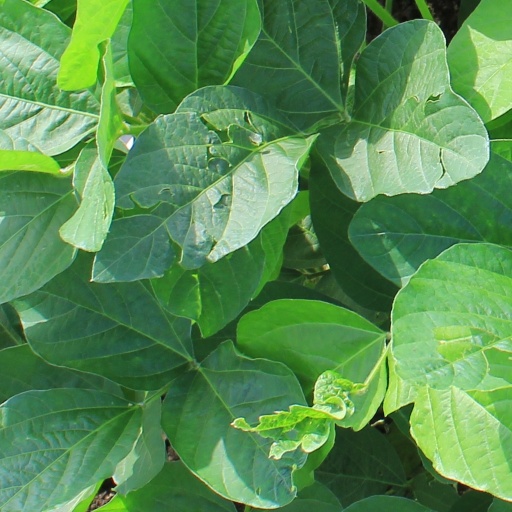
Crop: soybean